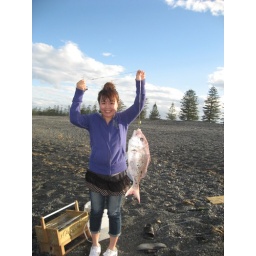
Fishing is good fun. had big fish from the beach in Hawkes Bay New Zealand.